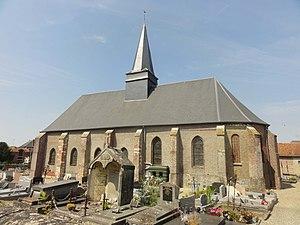
Église de l'Assomption-de-la-Sainte-Vierge de Noyelles-sur-Mer.